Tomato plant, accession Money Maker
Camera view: bottom (45 deg); turntable rotation: 210 degrees
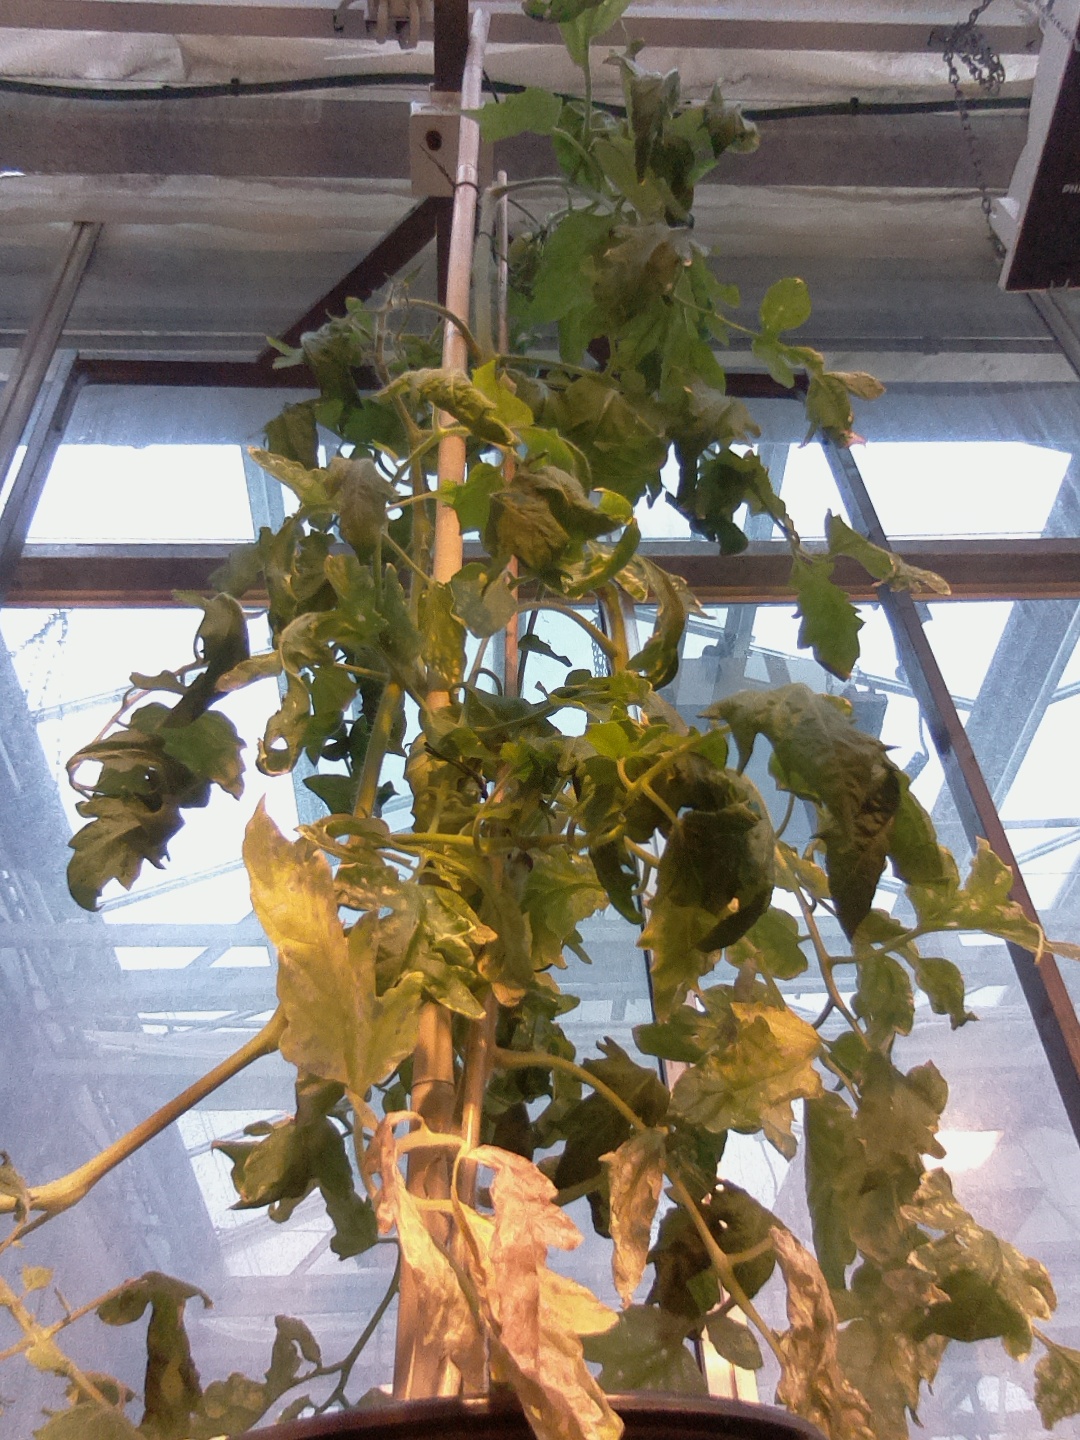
BBCH growth stage 74: 40%-50% of final fruit size